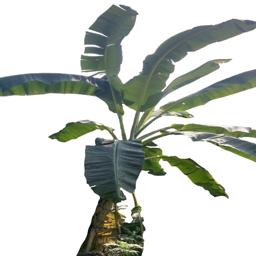
Label: MALBHOG LEAF